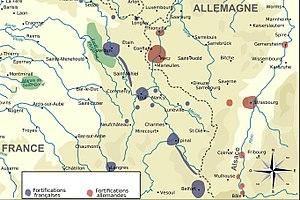
Fonds de carte pour les combats de 1914 sur le front Ouest, avec l'indication des foritifications.